Walkatomica

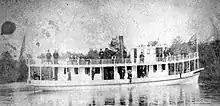
"Walkatomica" loaded with passengers running on the waterway

Walkatomica was a steam boat that operated from 1885-1898 around St. Marks, Florida.